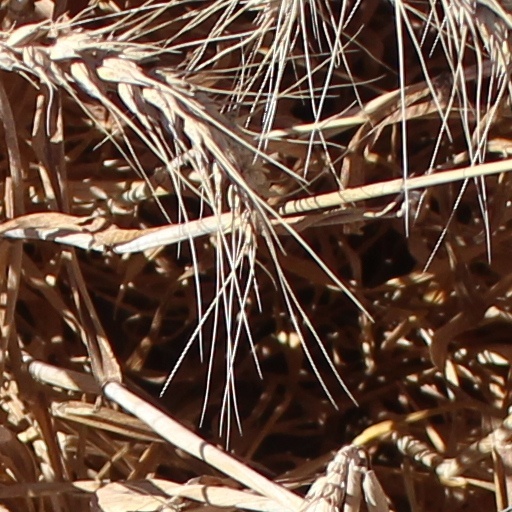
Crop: wheat